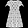
Label: Dress